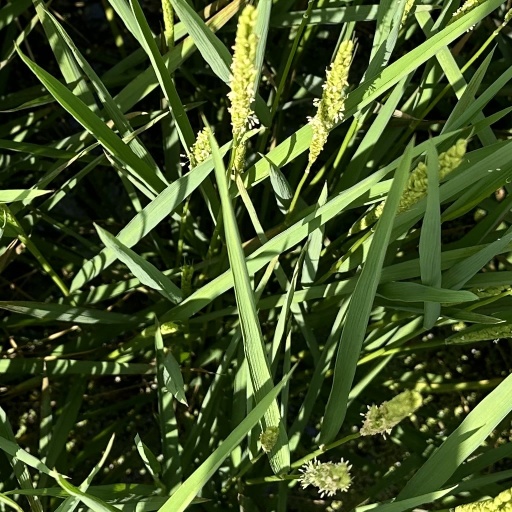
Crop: rice